Henry Compton (actor)

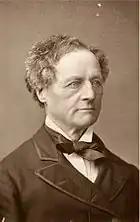

Compton's first professional appearances were in Shakespeare plays in the provinces. He then began to specialize in low comedy roles in touring companies, where he played for over a decade. He moved from Jackman's Bedford company to Fanny Robertson's Lincoln company in 1832 before moving to York in 1835.